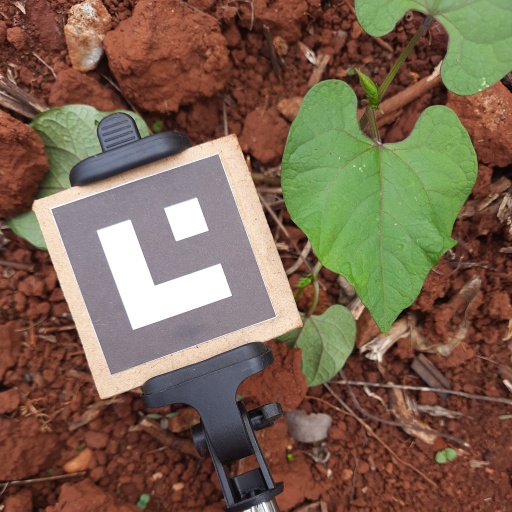
Observations: wavy surface, no eating holes, under shade